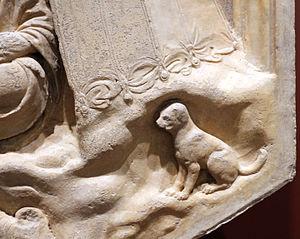
Le chien dans la culture apparaît aussi bien dans l'art que dans la culture populaire et revêt des symboliques différentes selon la culture de chaque région.